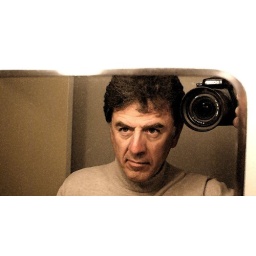
he came in thru the bathroom mirror